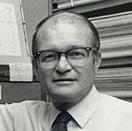
Age: 55